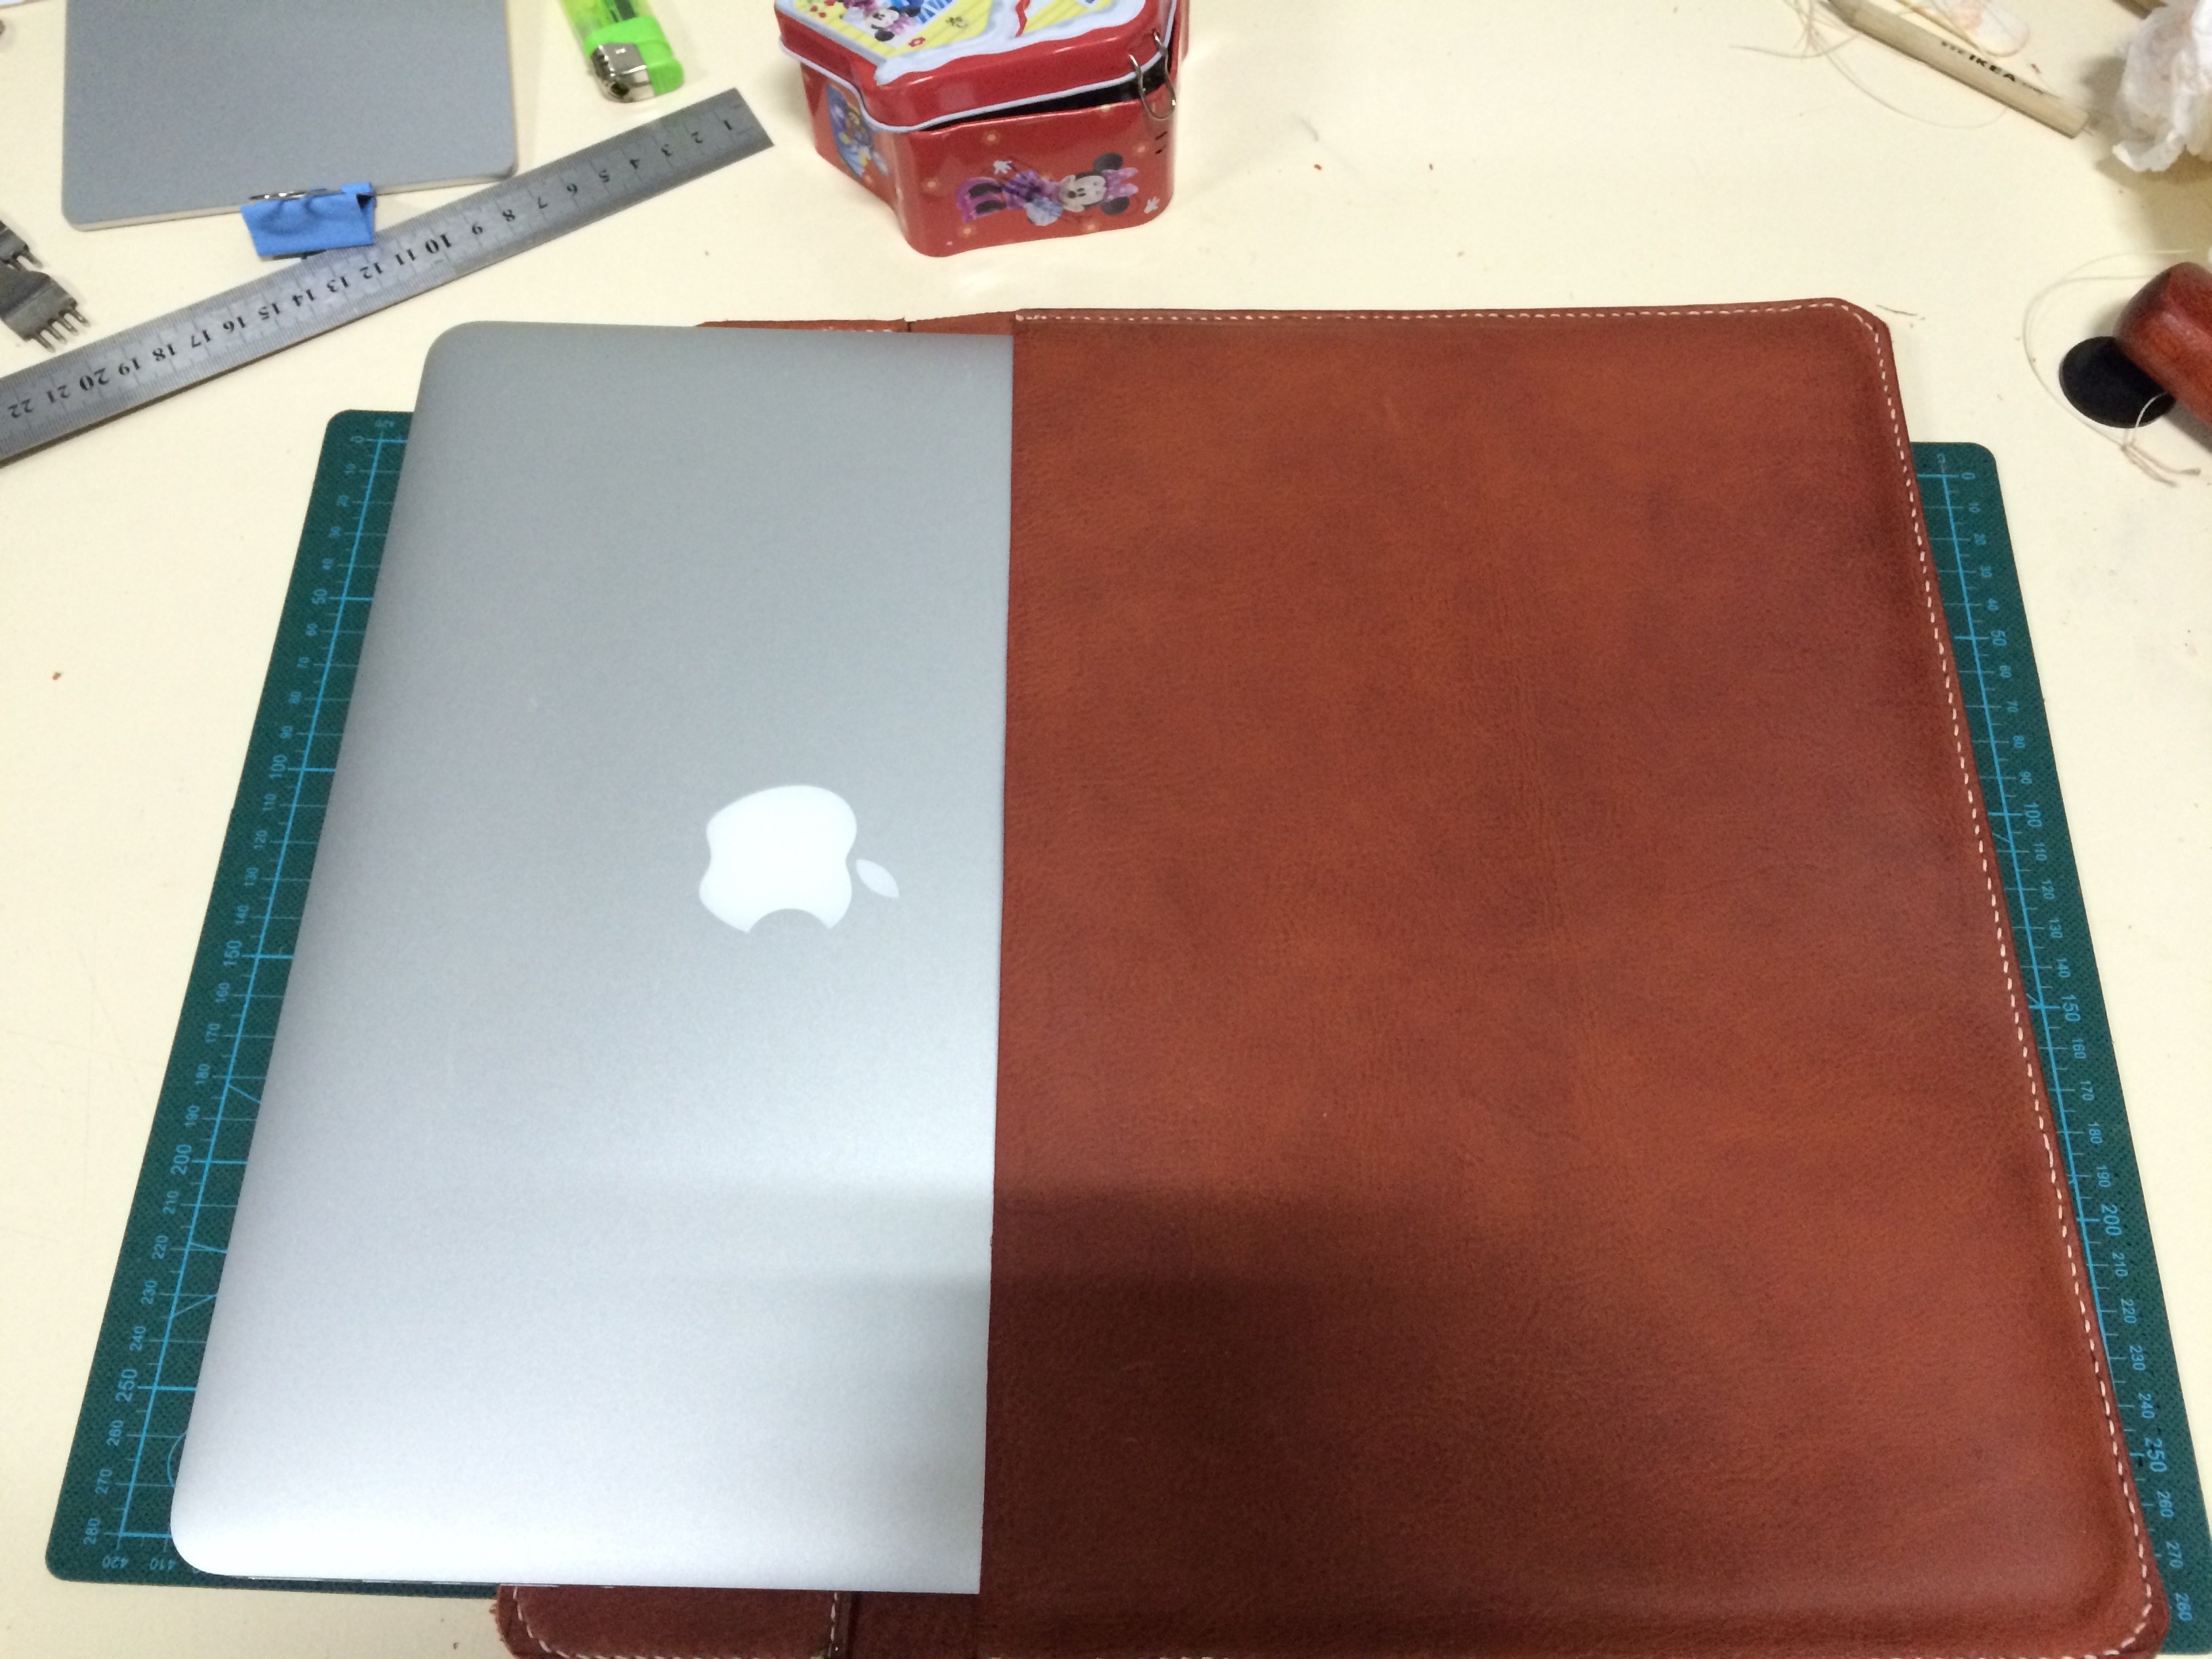
computer, mac, leather, ruler, package, document, flooring